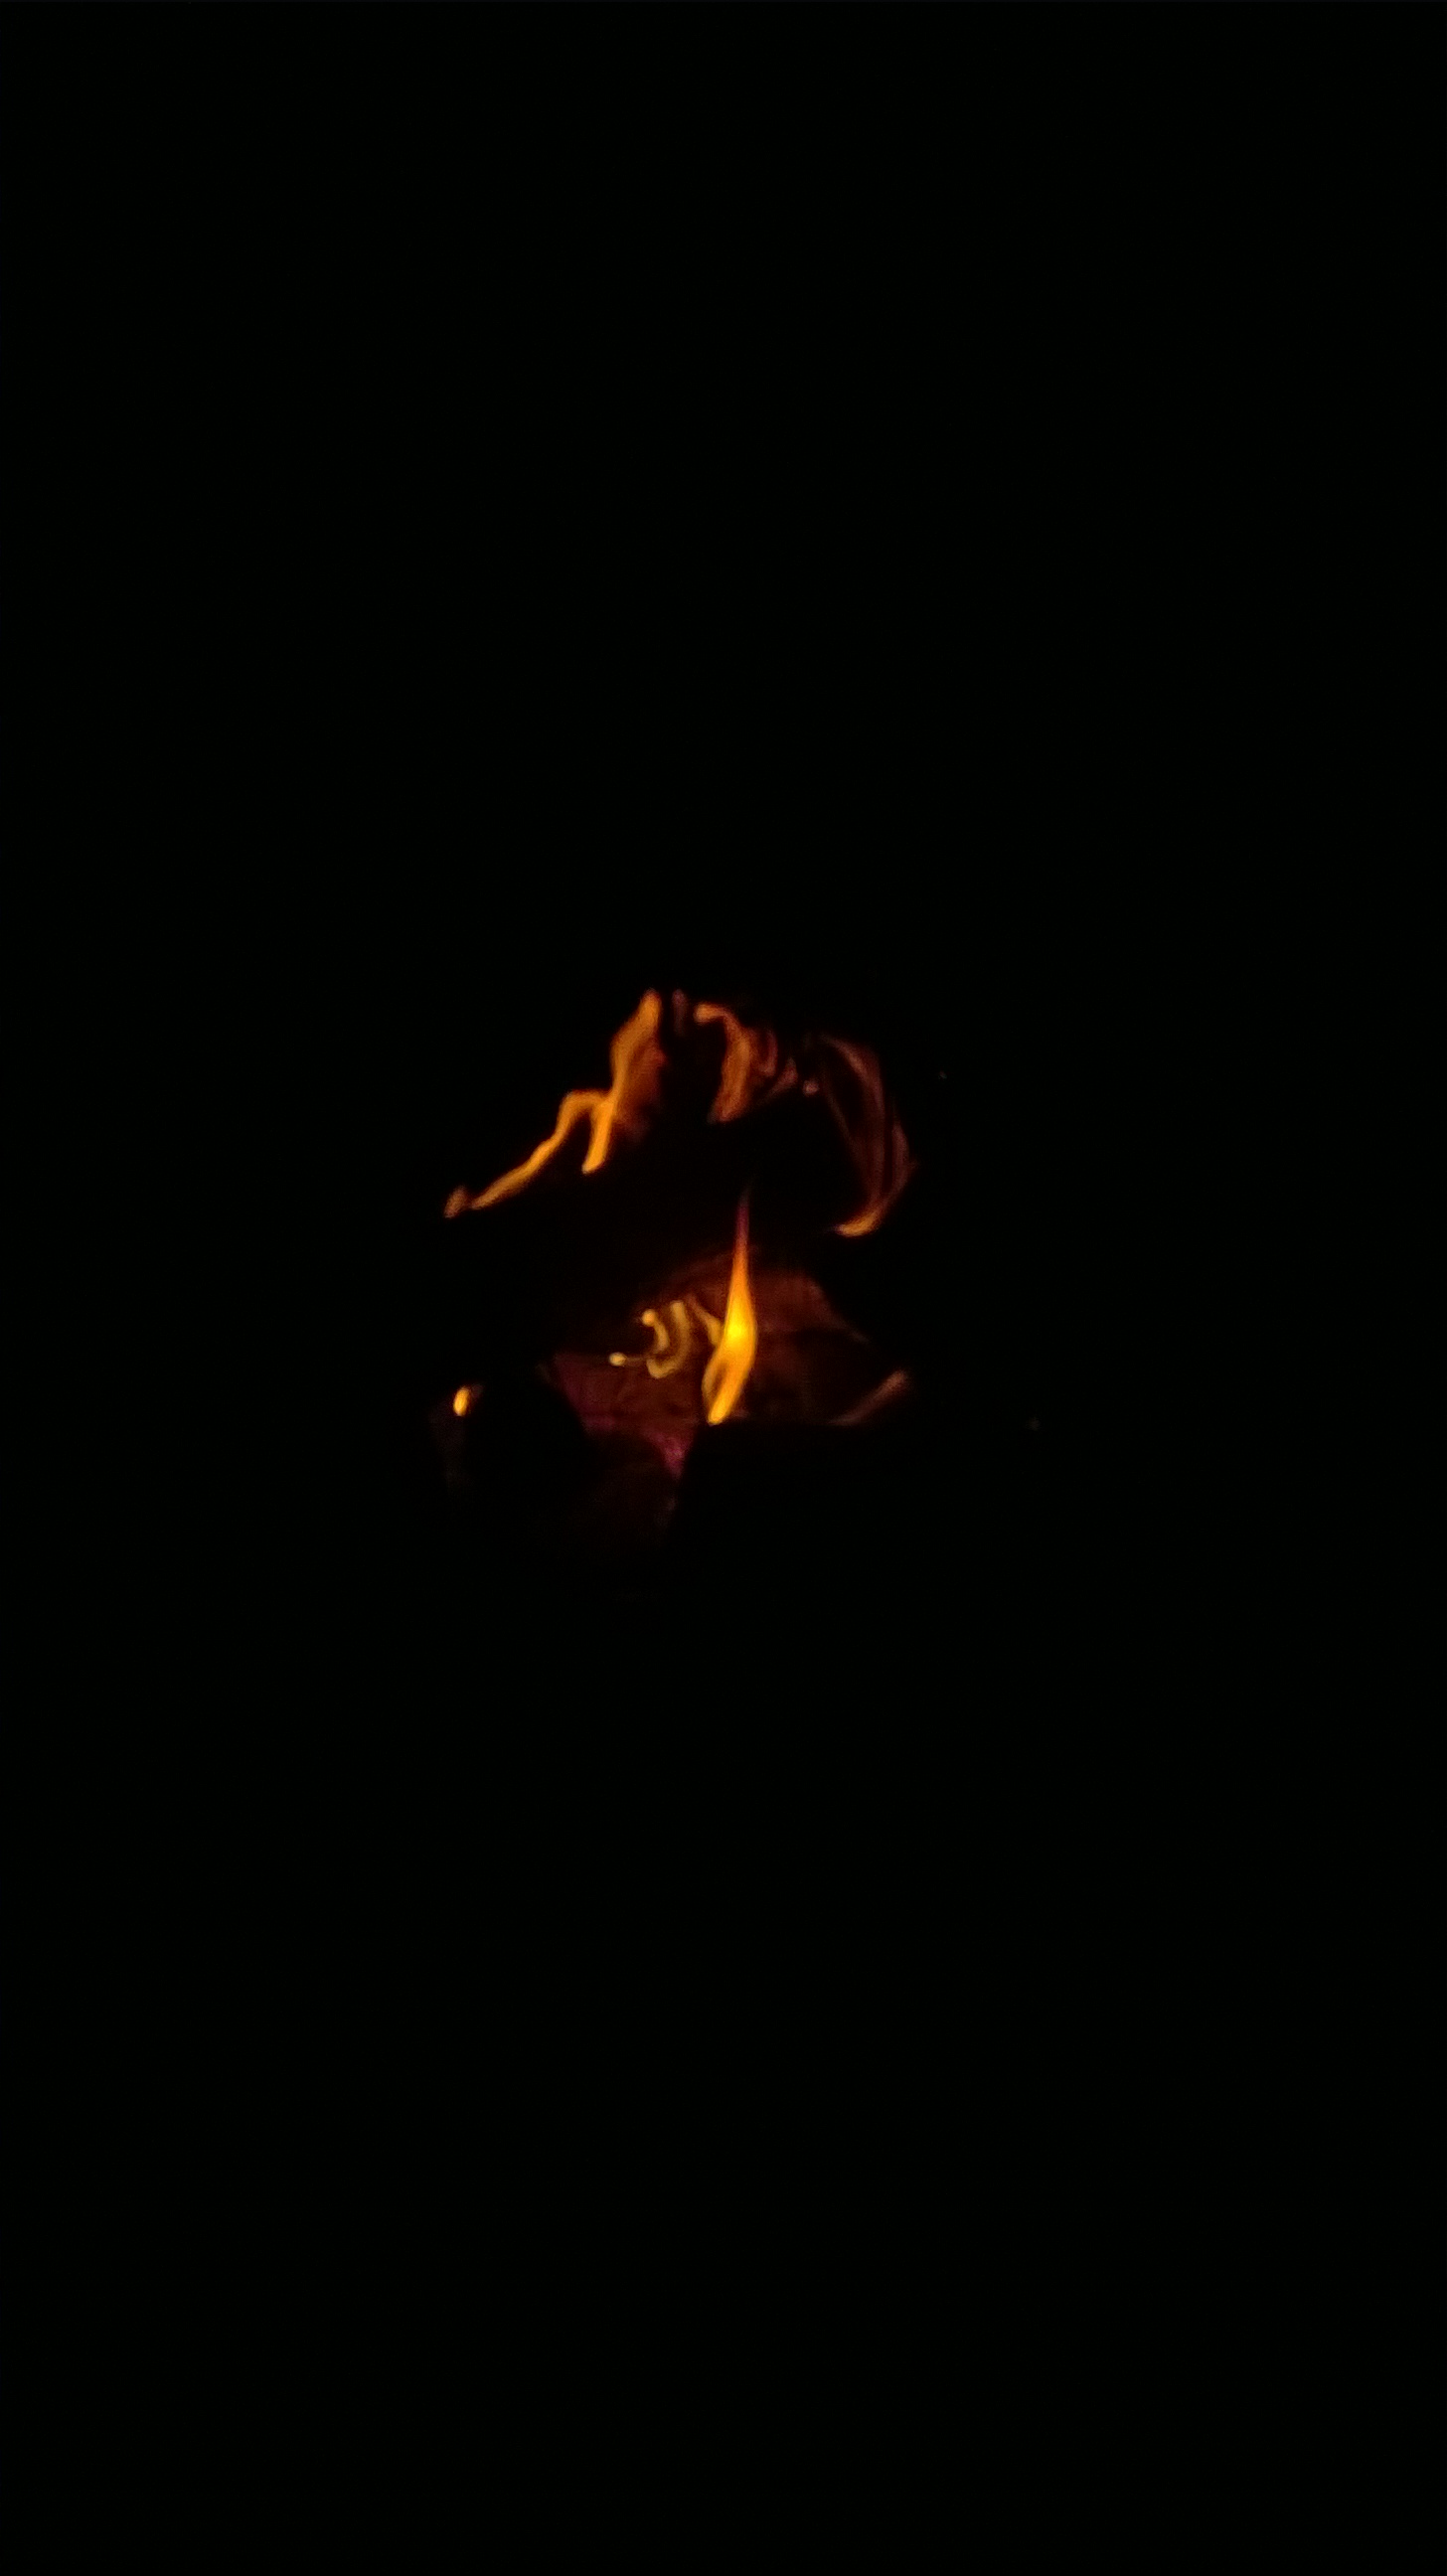
night, black, flame, orange, darkness, fire, heat, computer wallpaper, sky, poi, font, midnight, graphics